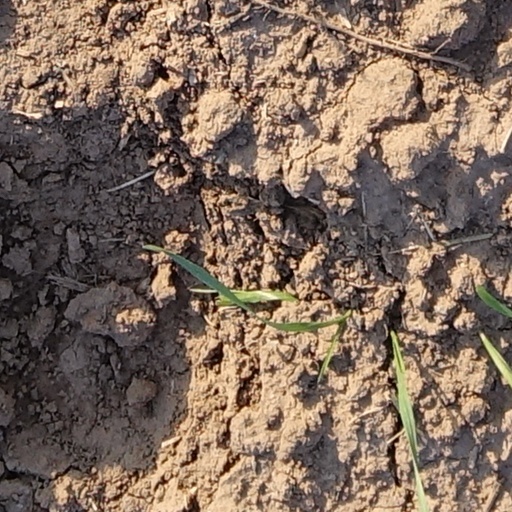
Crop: wheat